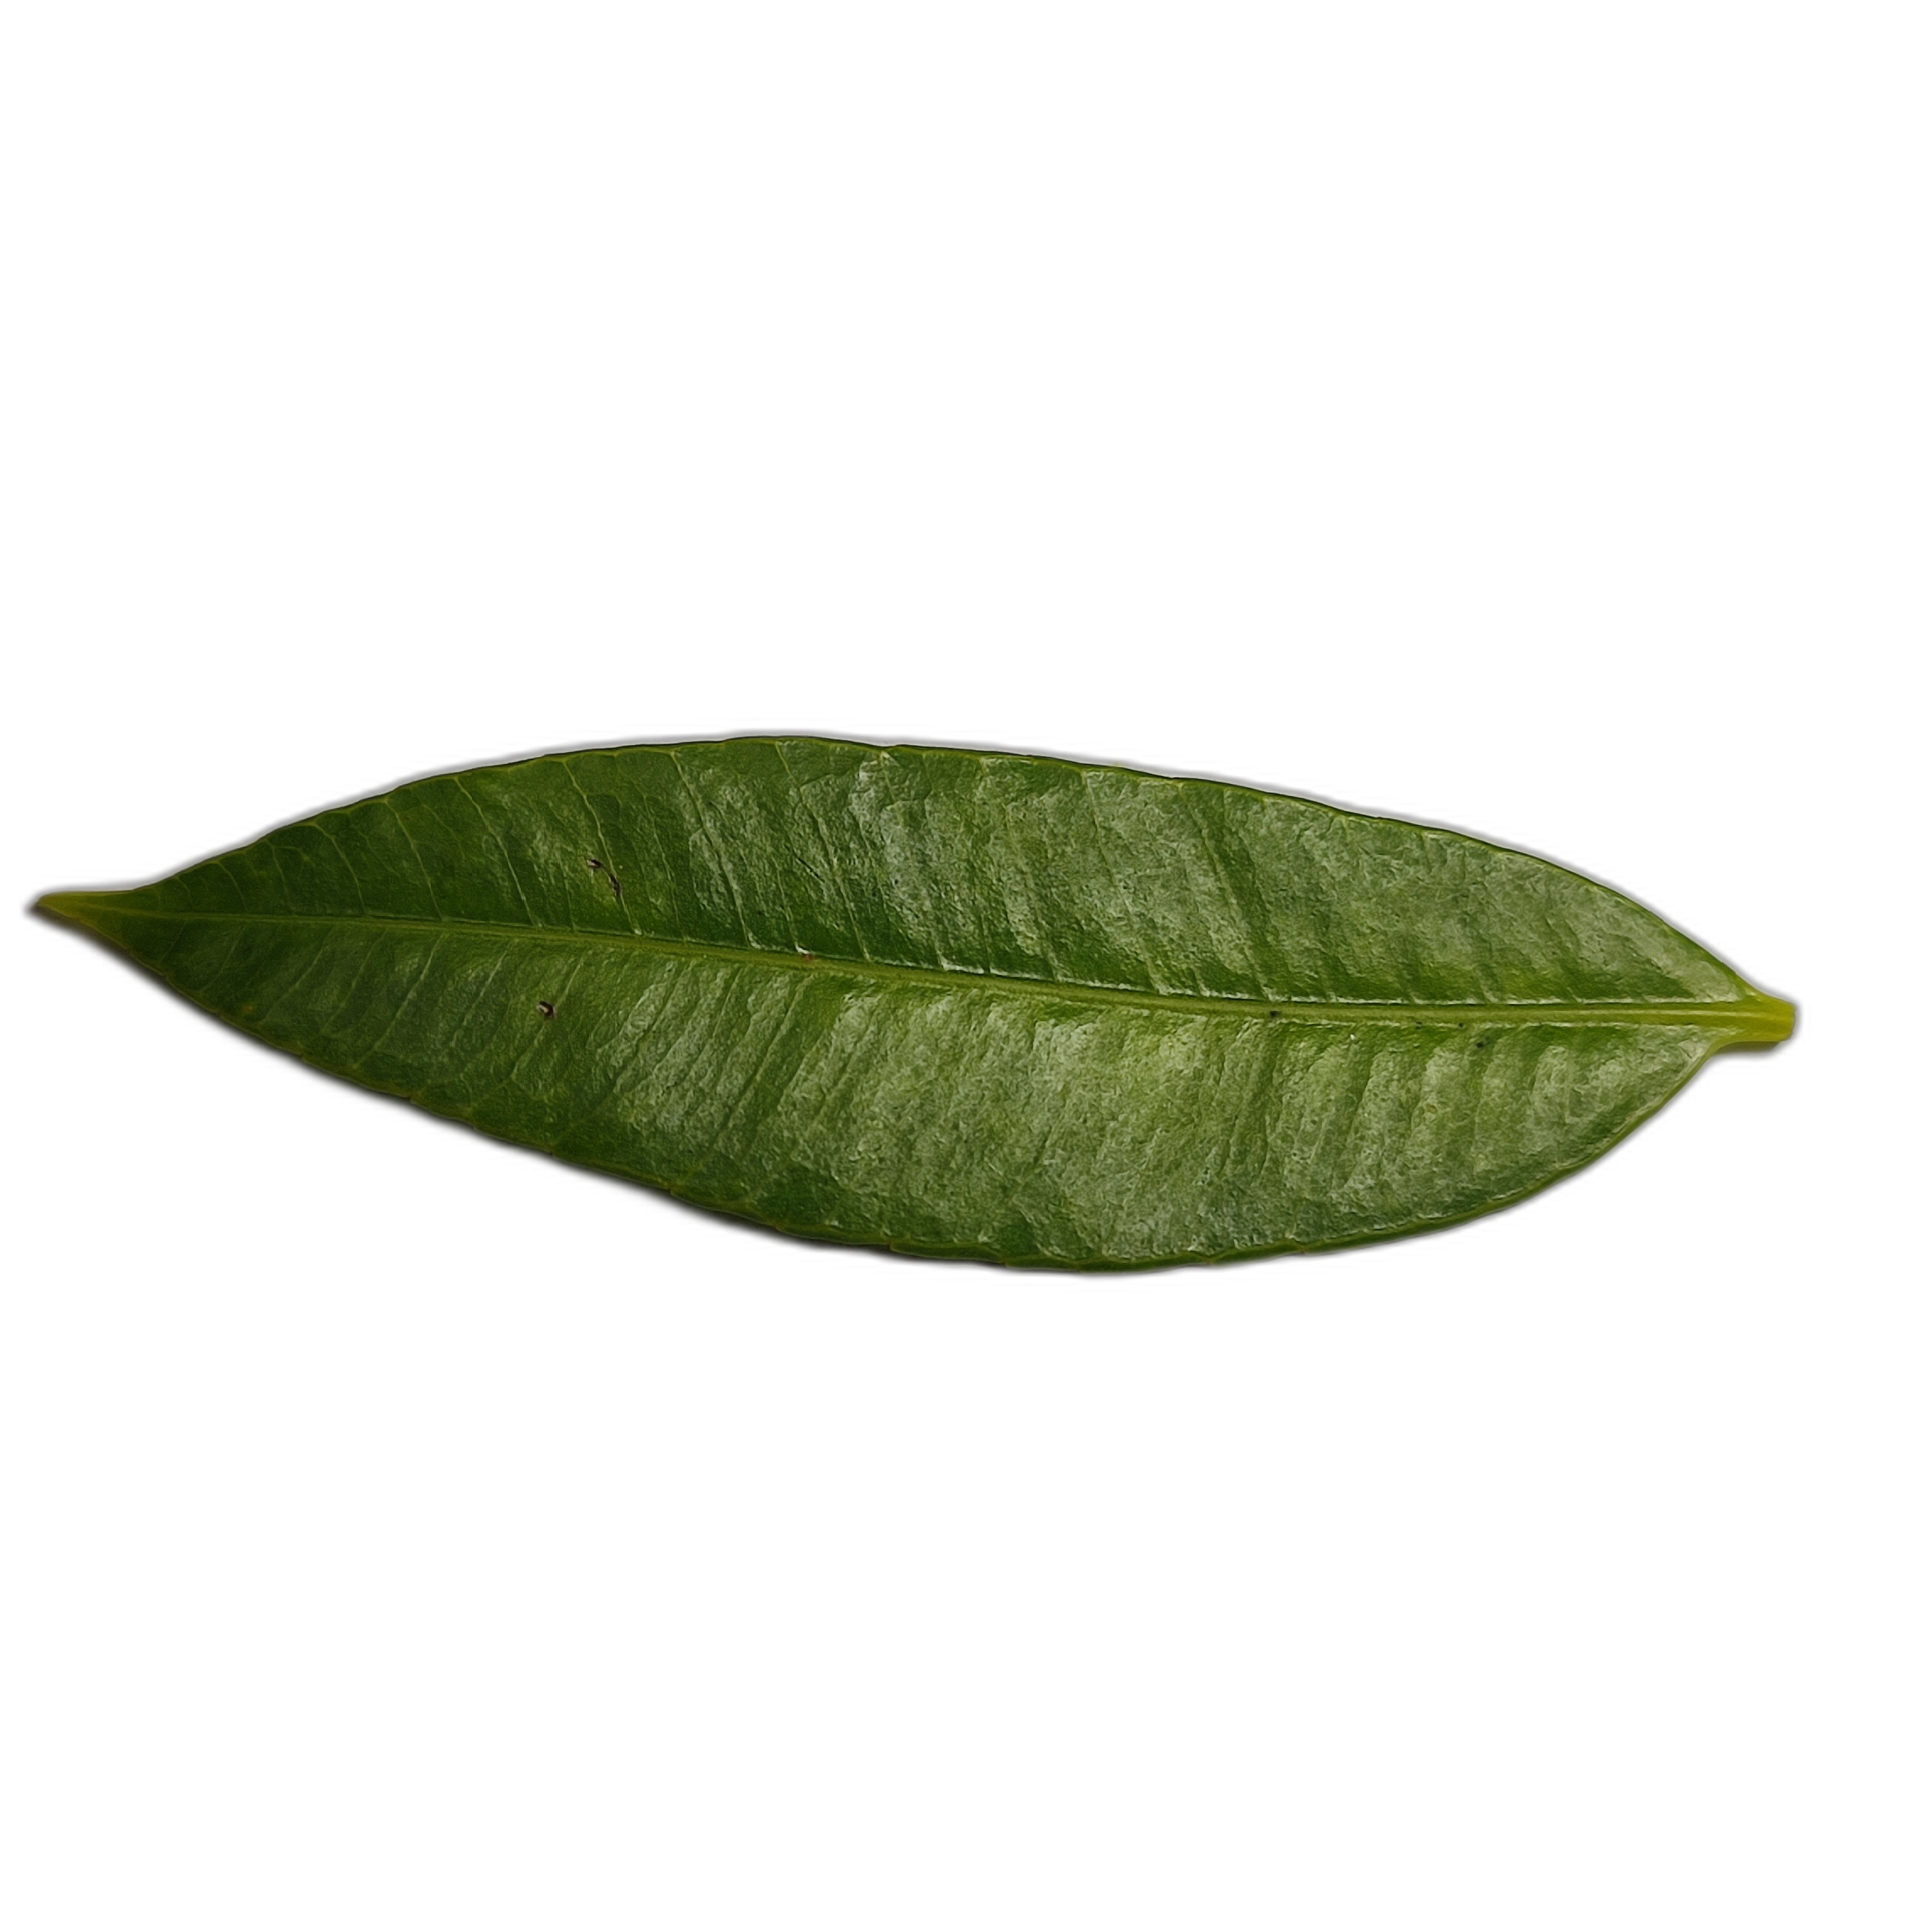
Label: healthy